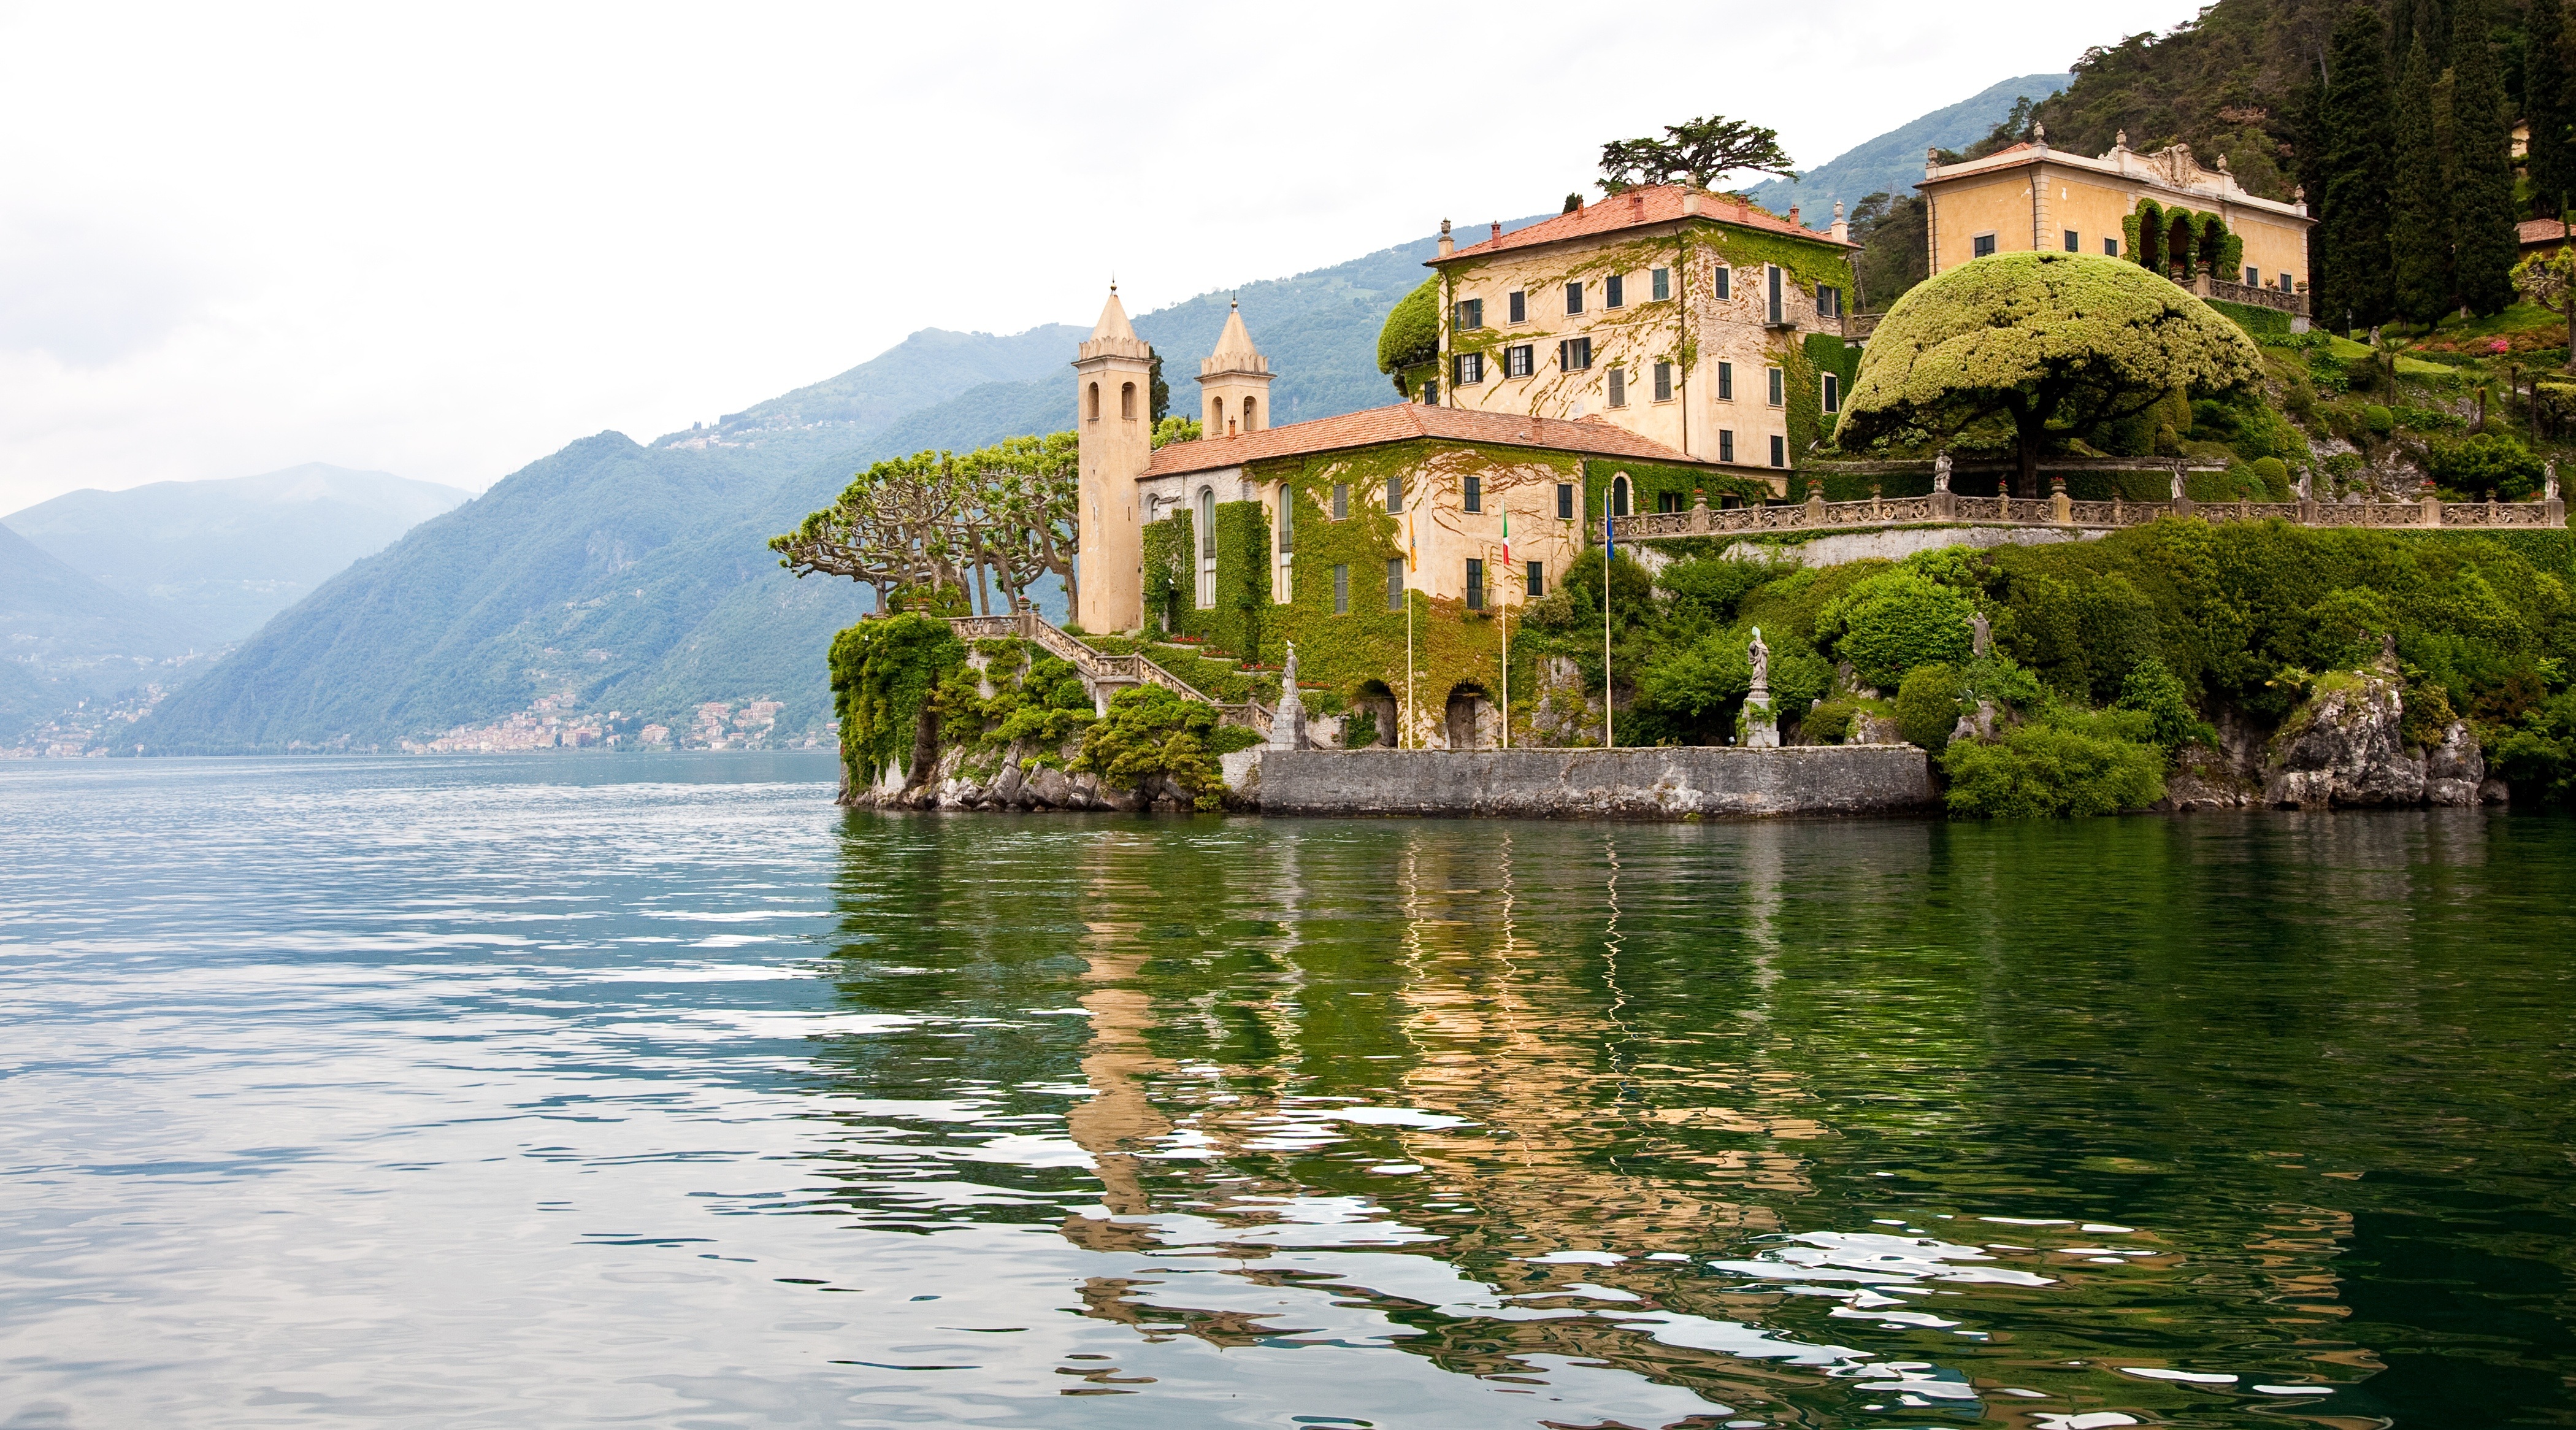
water, mansion, lake, town, river, village, reflection, italy, tourism, loch, lake cuomo